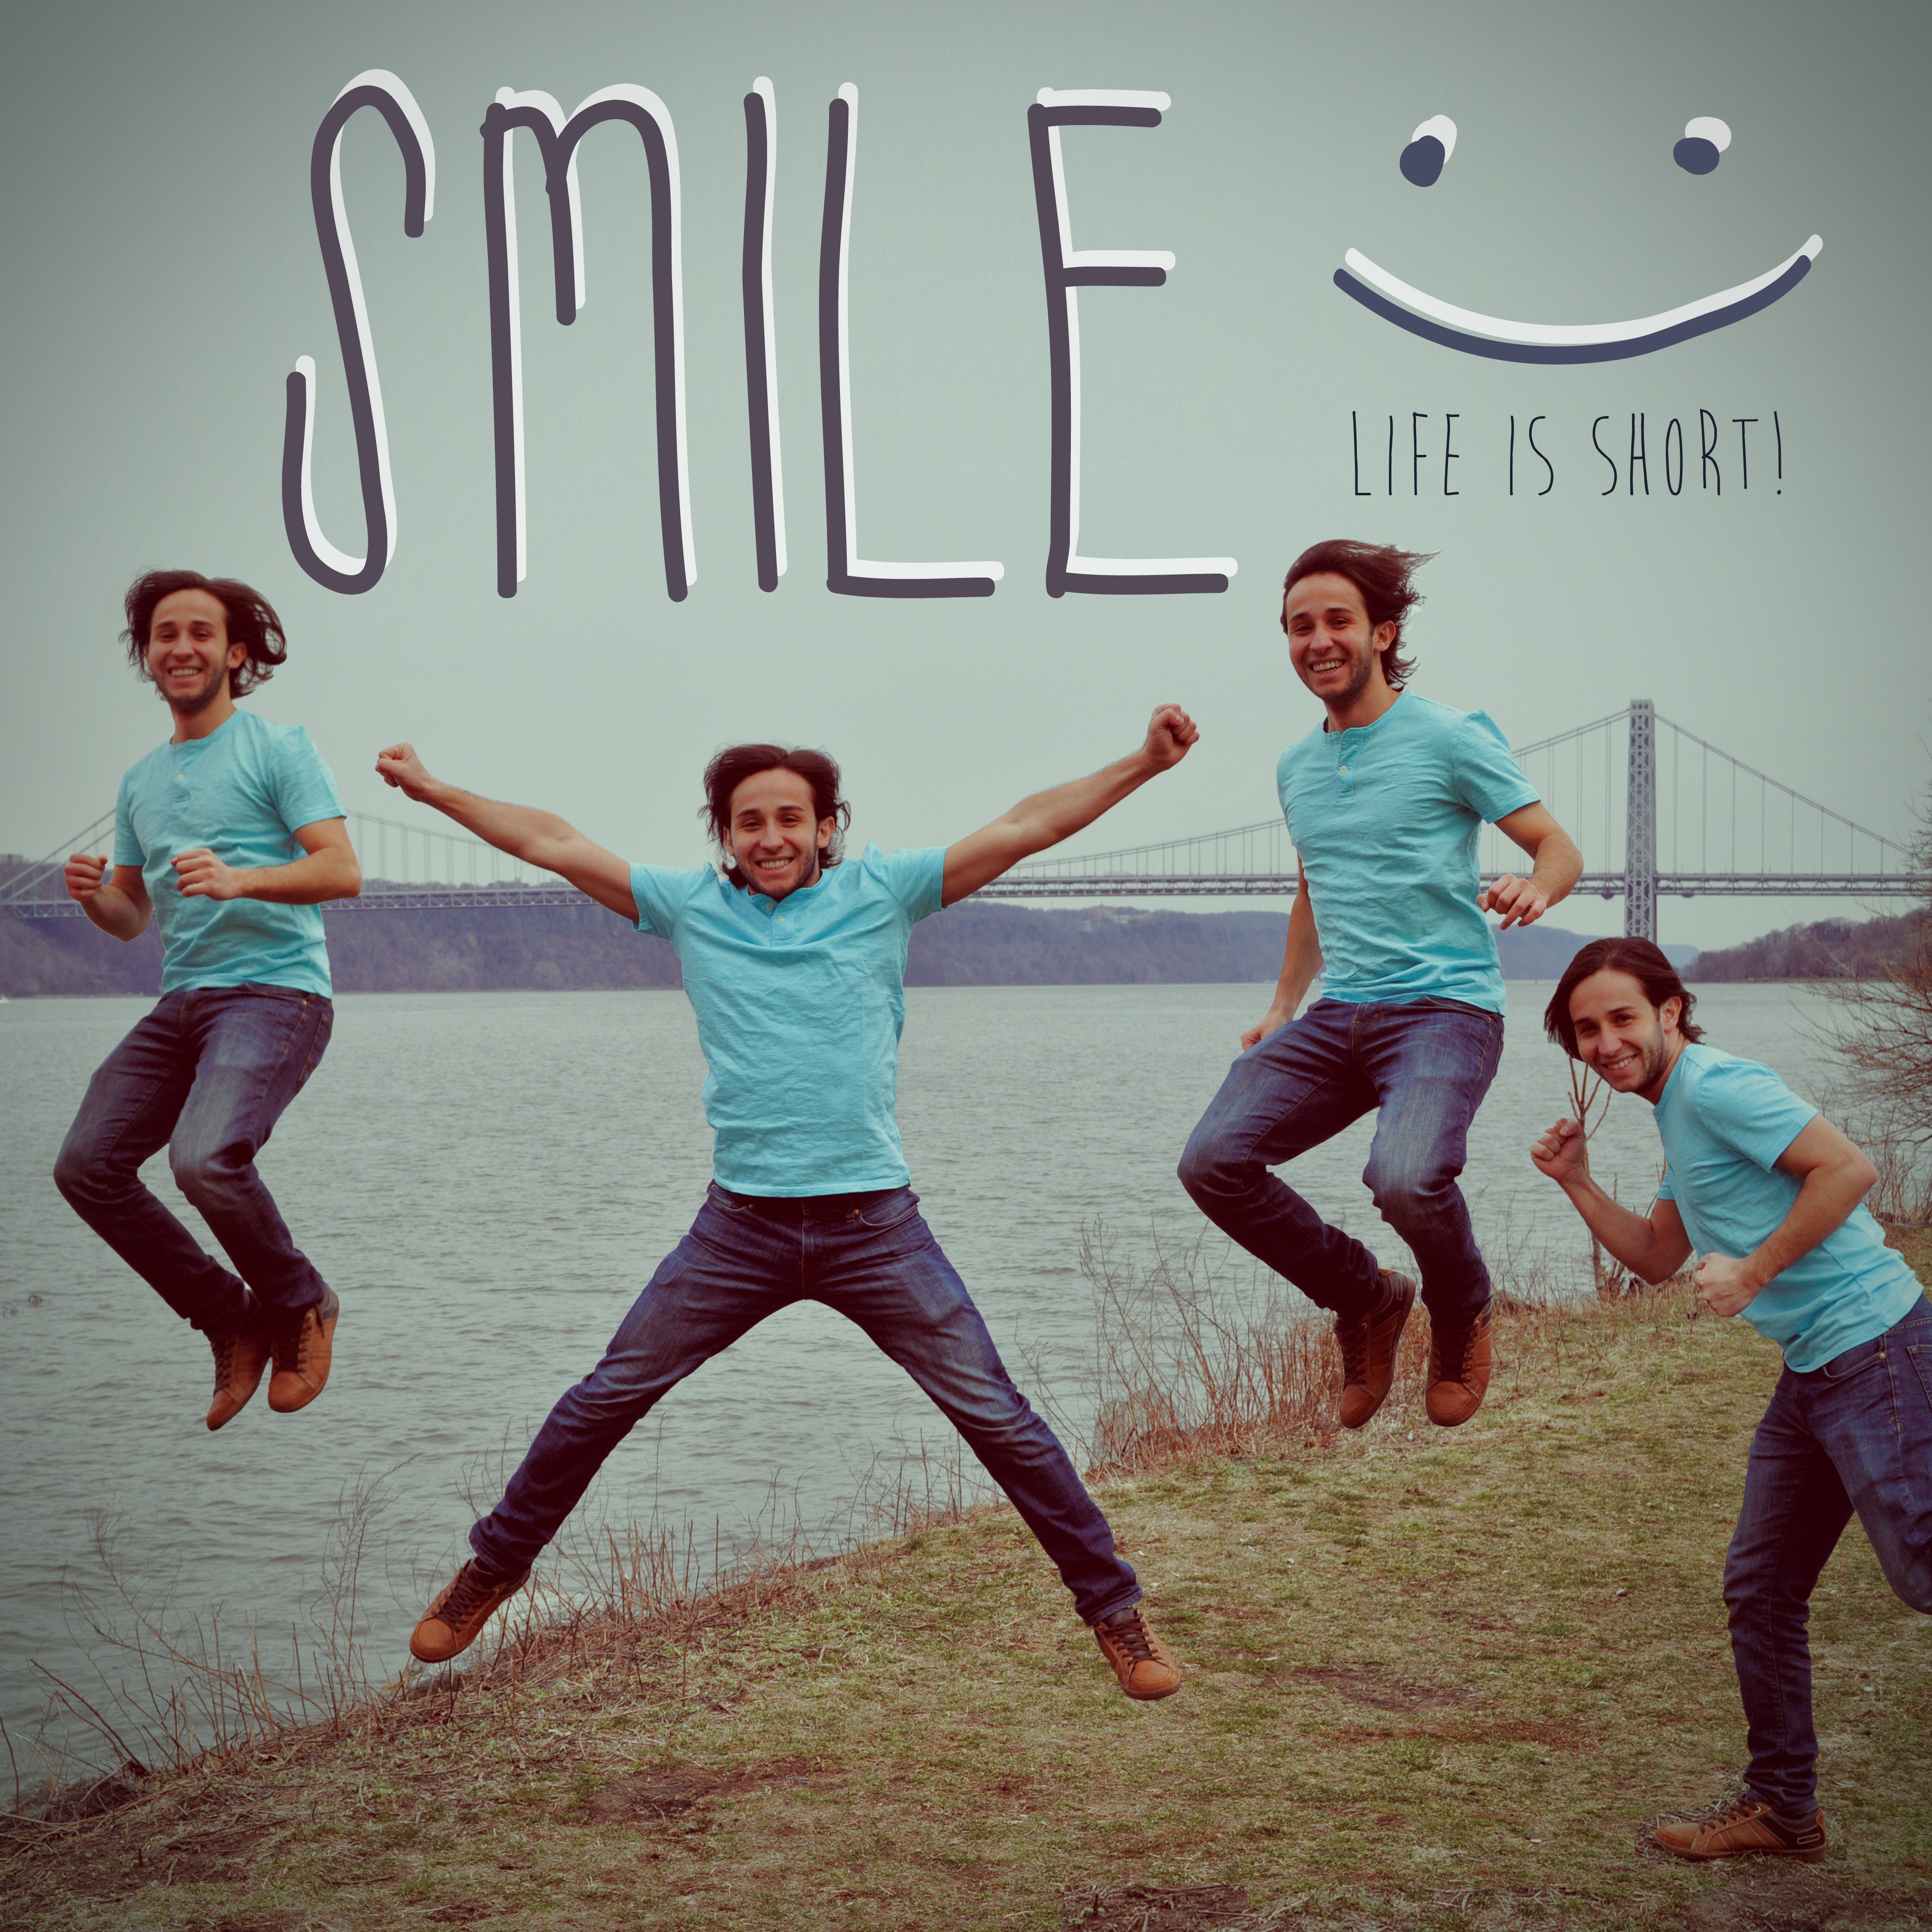
person, people, fall, river, jump, guy, dance, usa, america, human, freedom, smiling, smile, life, fun, happy, sports, funny, body, enjoy, physical exercise, hudson river, modern dance, physical fitness